Bahrain administrative reforms of the 1920s

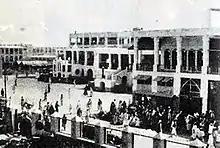
The reorganized customs office of Manama

Dickson was relieved from duty at the end of 1920, which brought his opponents a short relief that was soon interpreted by his successor, Major Clive Kirkpatrick Daly. Prior to the arrival of Daly in January 1921, the position of the Political Agent was temporarily filled by an Indian assistant. During this period, the influence of the Agency became very low. Daly's first priority was to restore the Agency's power. He spoke fluent Arabic and had attended Shia religious classes in Iraq. During the first few months of his arrival in Bahrain, Daly did not purse reforms. He refused to provide protection to individuals and turned a blind eye to the tribal administration persecution and killing of Baharnah peasants whom Dickson had promised with salvation. Mohammed Al Tajir mentioned that the British Political Agency silence was the main motivation for continuation of oppression of Baharnah and described Daly's attitude as "trickery". Shaikh Isa was satisfied with Daly and sent a letter to the British Political Resident requesting his permanent fixation after rumors spread that Daly was getting transferred.